Grumman EA-6B Prowler

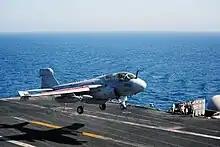
An EA-6B Prowler lands on the flight deck of the aircraft carrier USS George H.W. Bush (CVN 77).

In 2007, it was reported that the Prowler had been used in counter improvised explosive device operations in the conflict in Afghanistan for several years by jamming remote detonation devices such as garage door openers or cellular telephones. Two Prowler squadrons were also based in Iraq, working with the same mission. According to Chuck Pfarrer in his book "SEAL Target Geronimo", an EA-6B was also used to jam Pakistani radar and assist the 2 MH-60 Black Hawk stealth helicopters and 2 Chinook helicopters raiding Osama Bin Laden's compound in Operation Neptune Spear.